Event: Nepal Earthquake
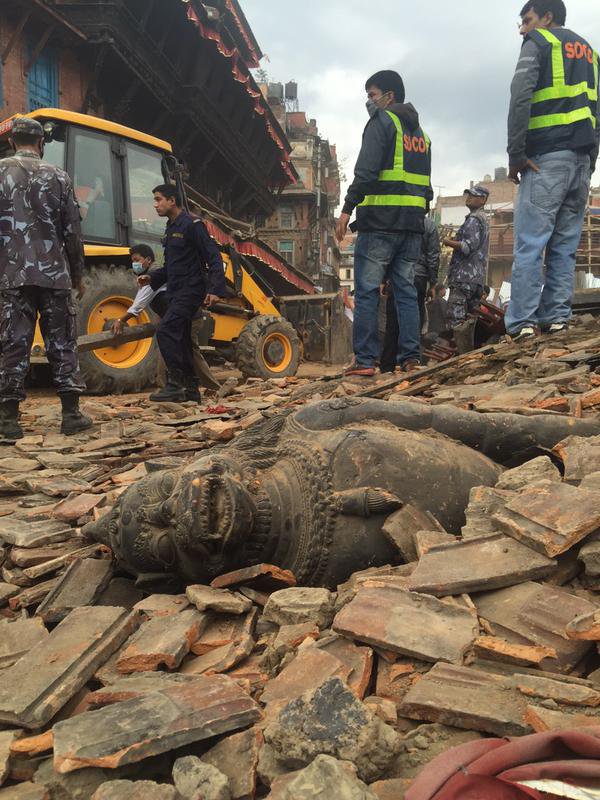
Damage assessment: damage